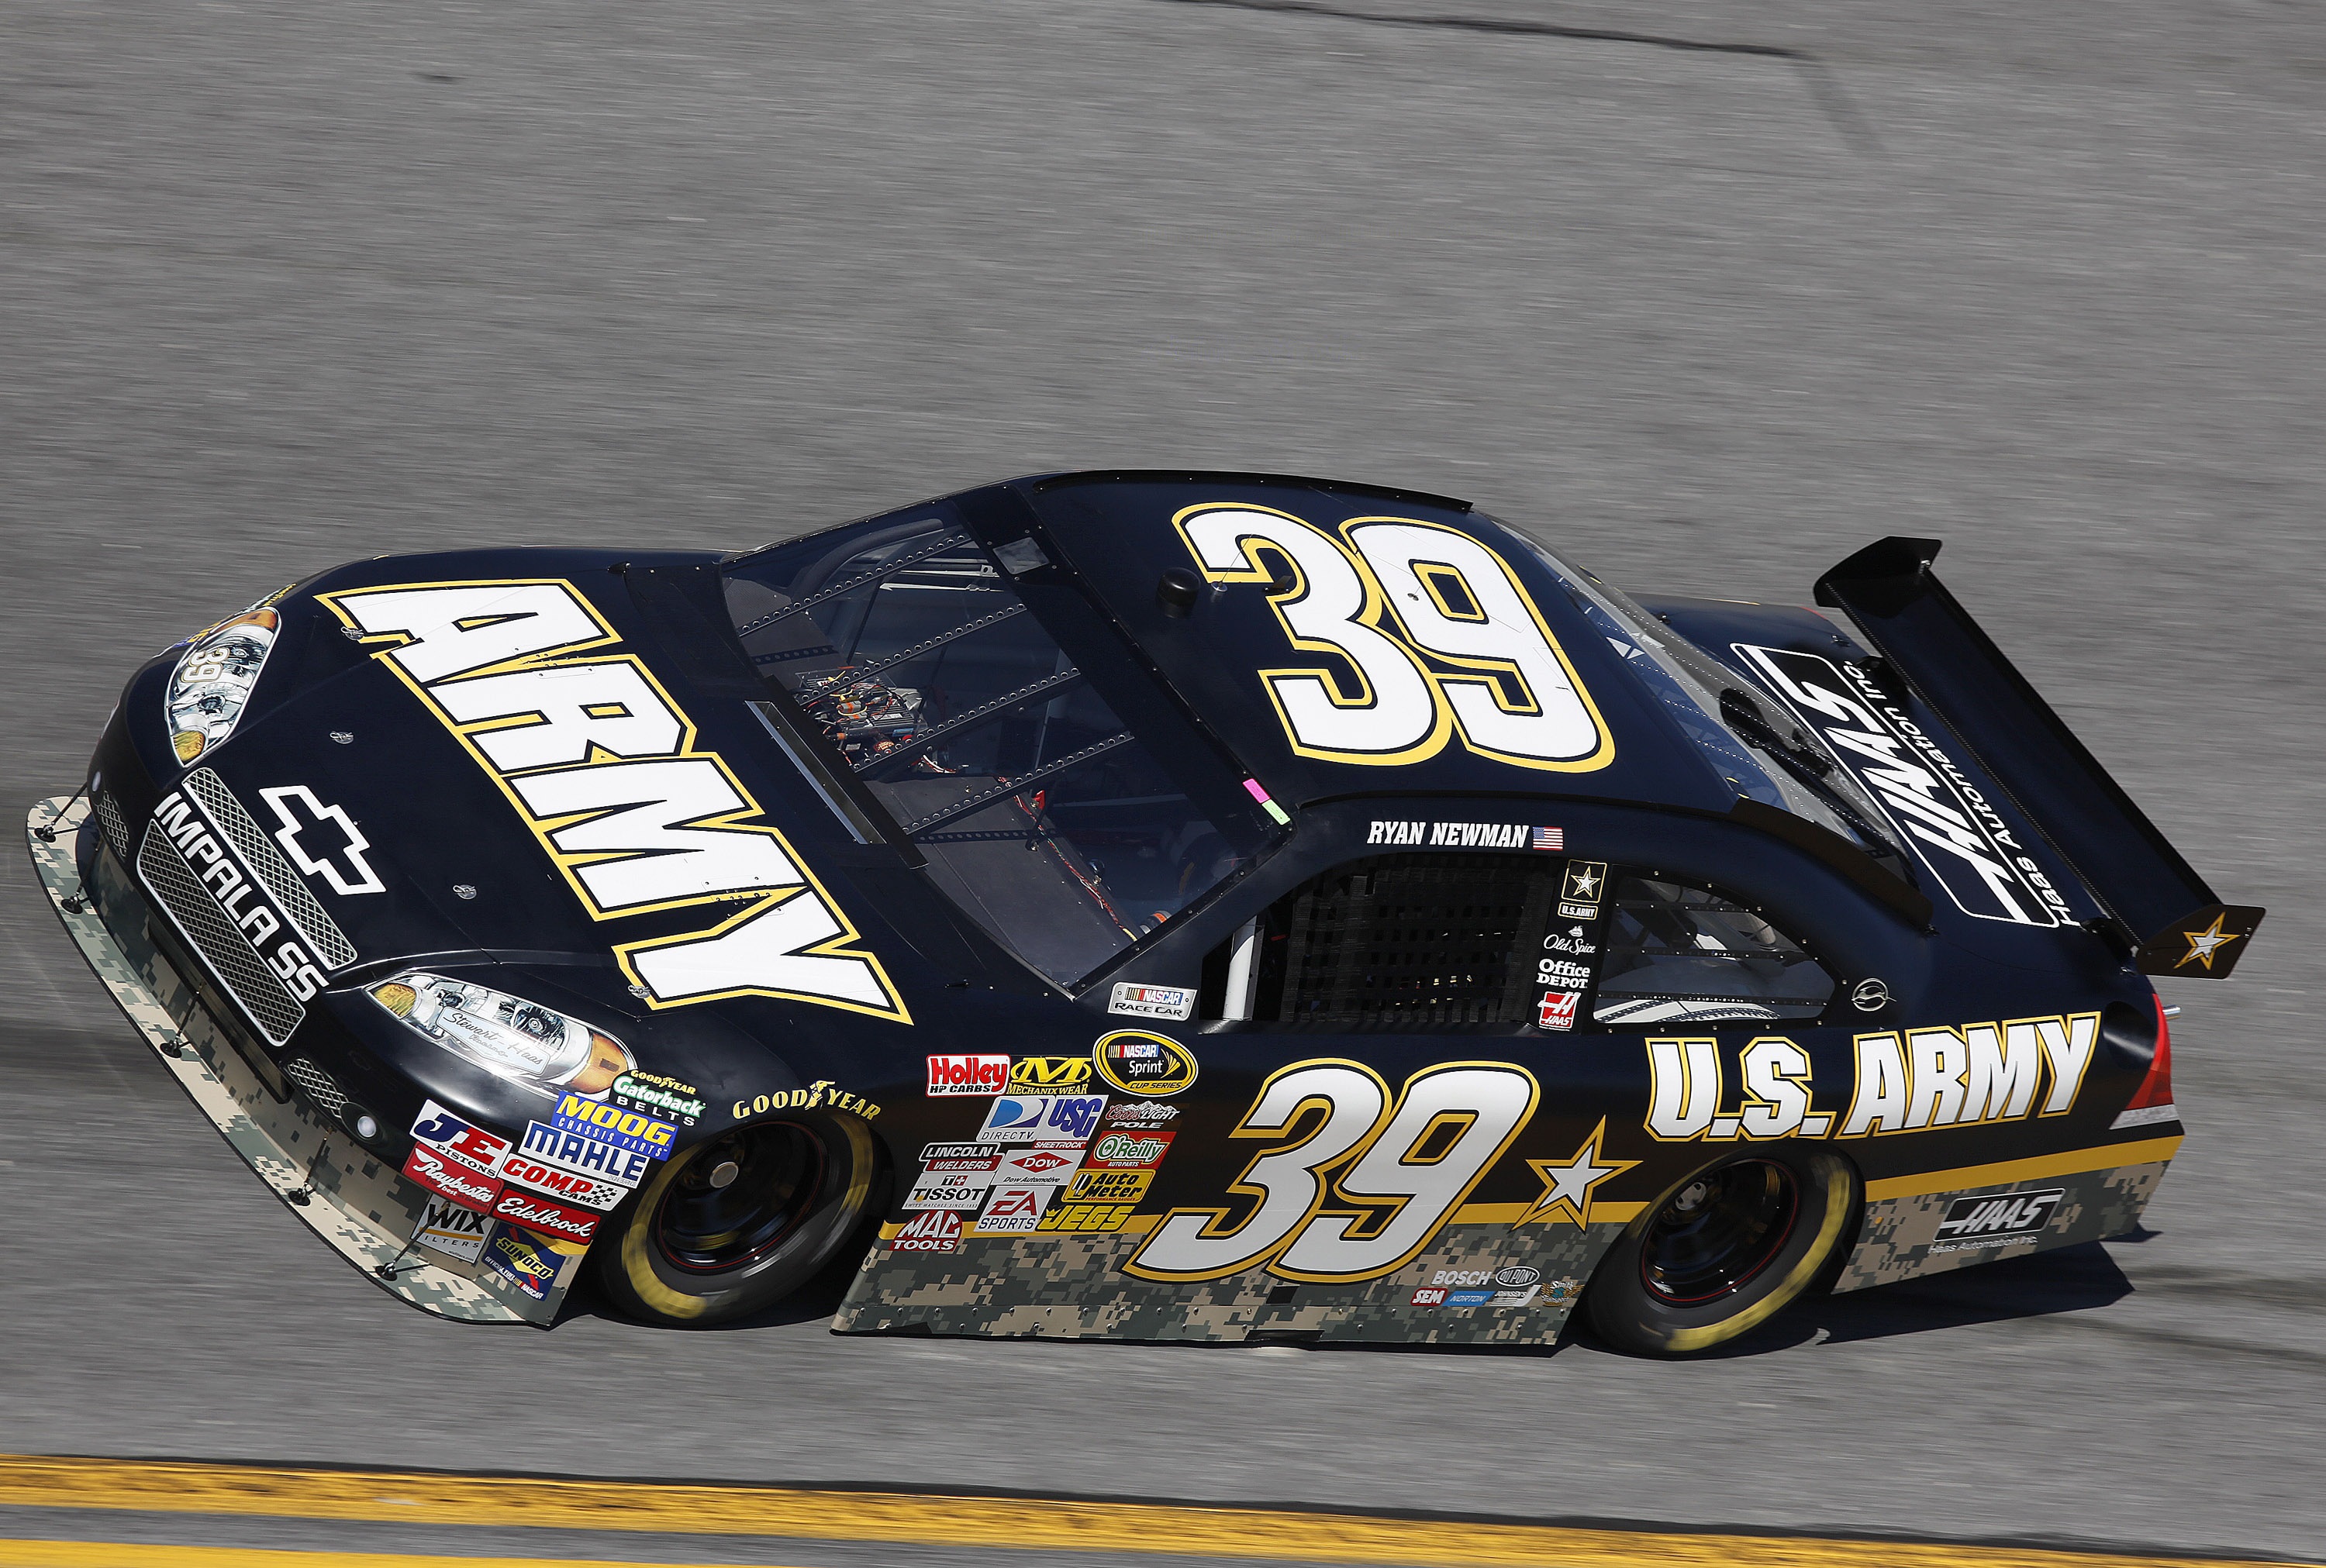
structure, track, sport, car, driving, vehicle, speed, sports car, speedway, race car, race, sports, racing, race track, fast, motorsports, driver, racer, motorsport, nascar, touring car, auto racing, motor sports, automobile make, automotive design, luxury vehicle, sport venue, performance car, motorcycle speedway, stock car racing, dirt track racing